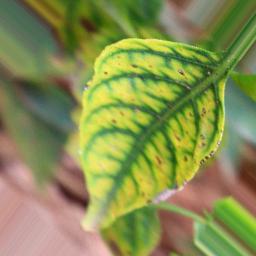
Label: nutritional